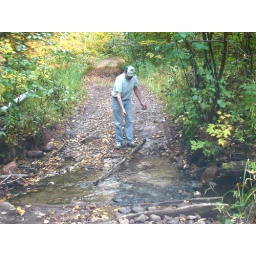
My darling building an impromptu &amp;quot;road&amp;quot; so we can cross the creek in the minivan!